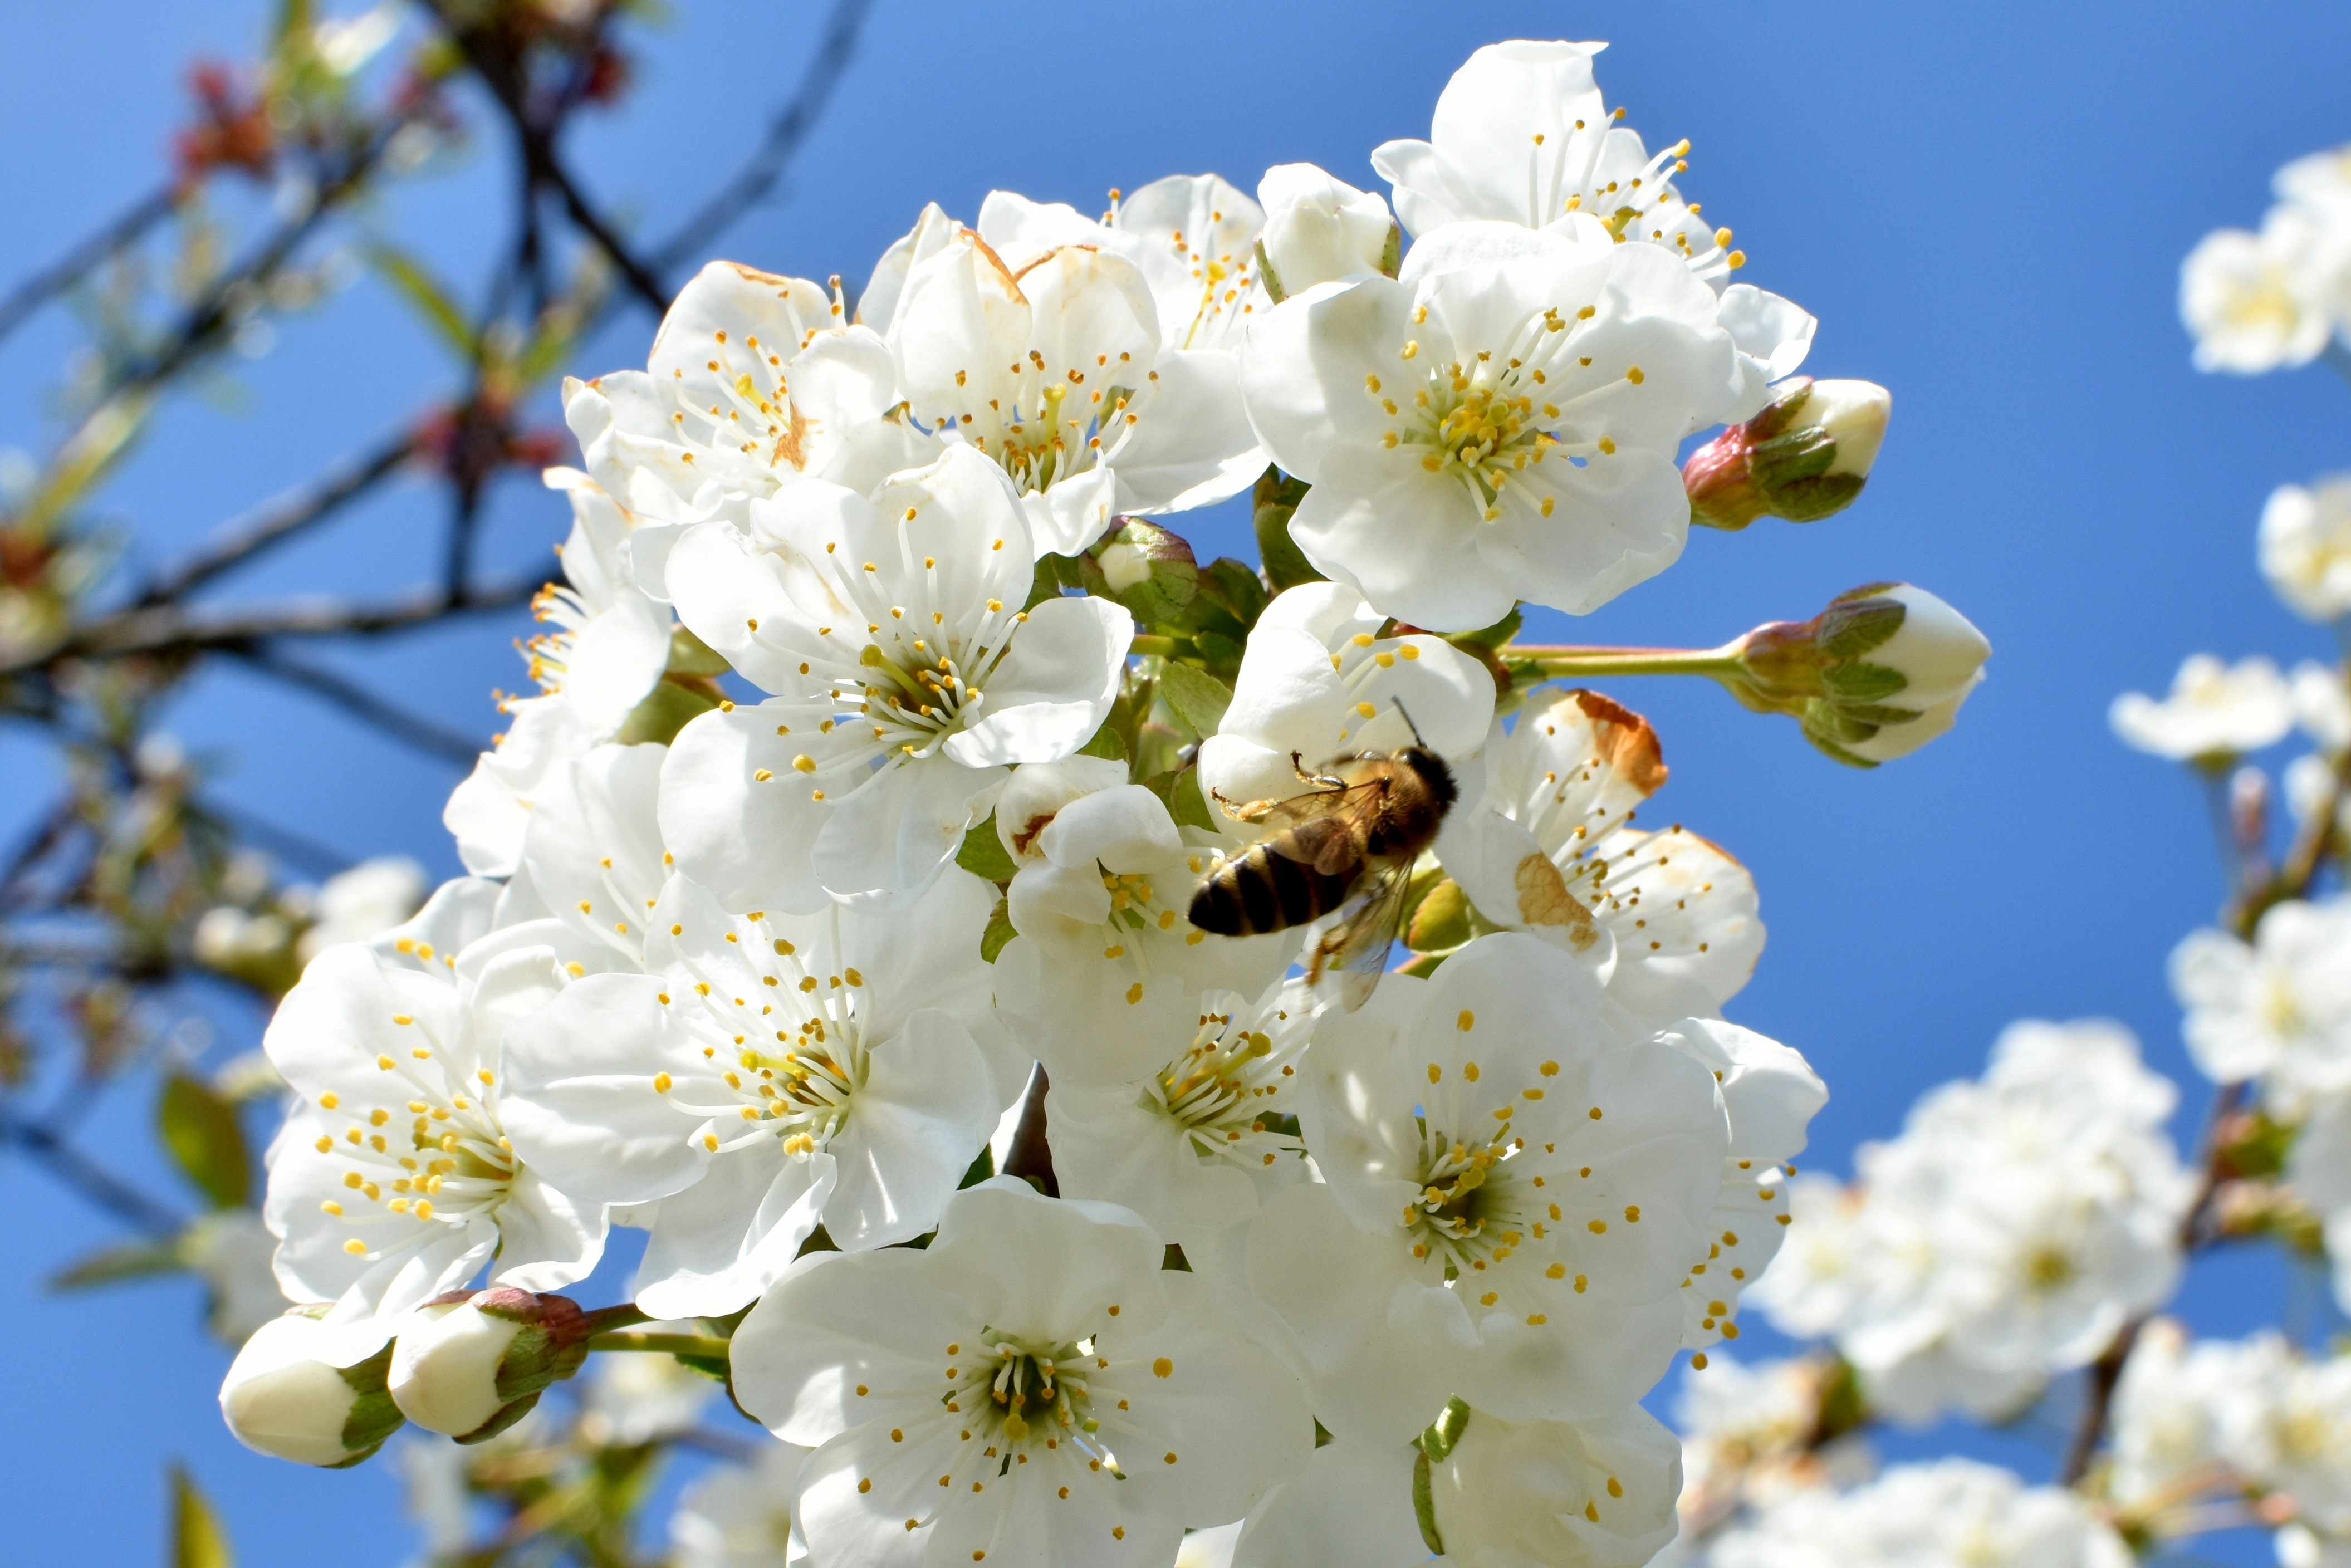
work, nature, branch, blossom, plant, white, fruit, flower, petal, food, spring, produce, closeup, flora, cherry blossom, flowers, sad, cherry, cherries, macro photography, flowering plant, rose family, land plant, bee insect